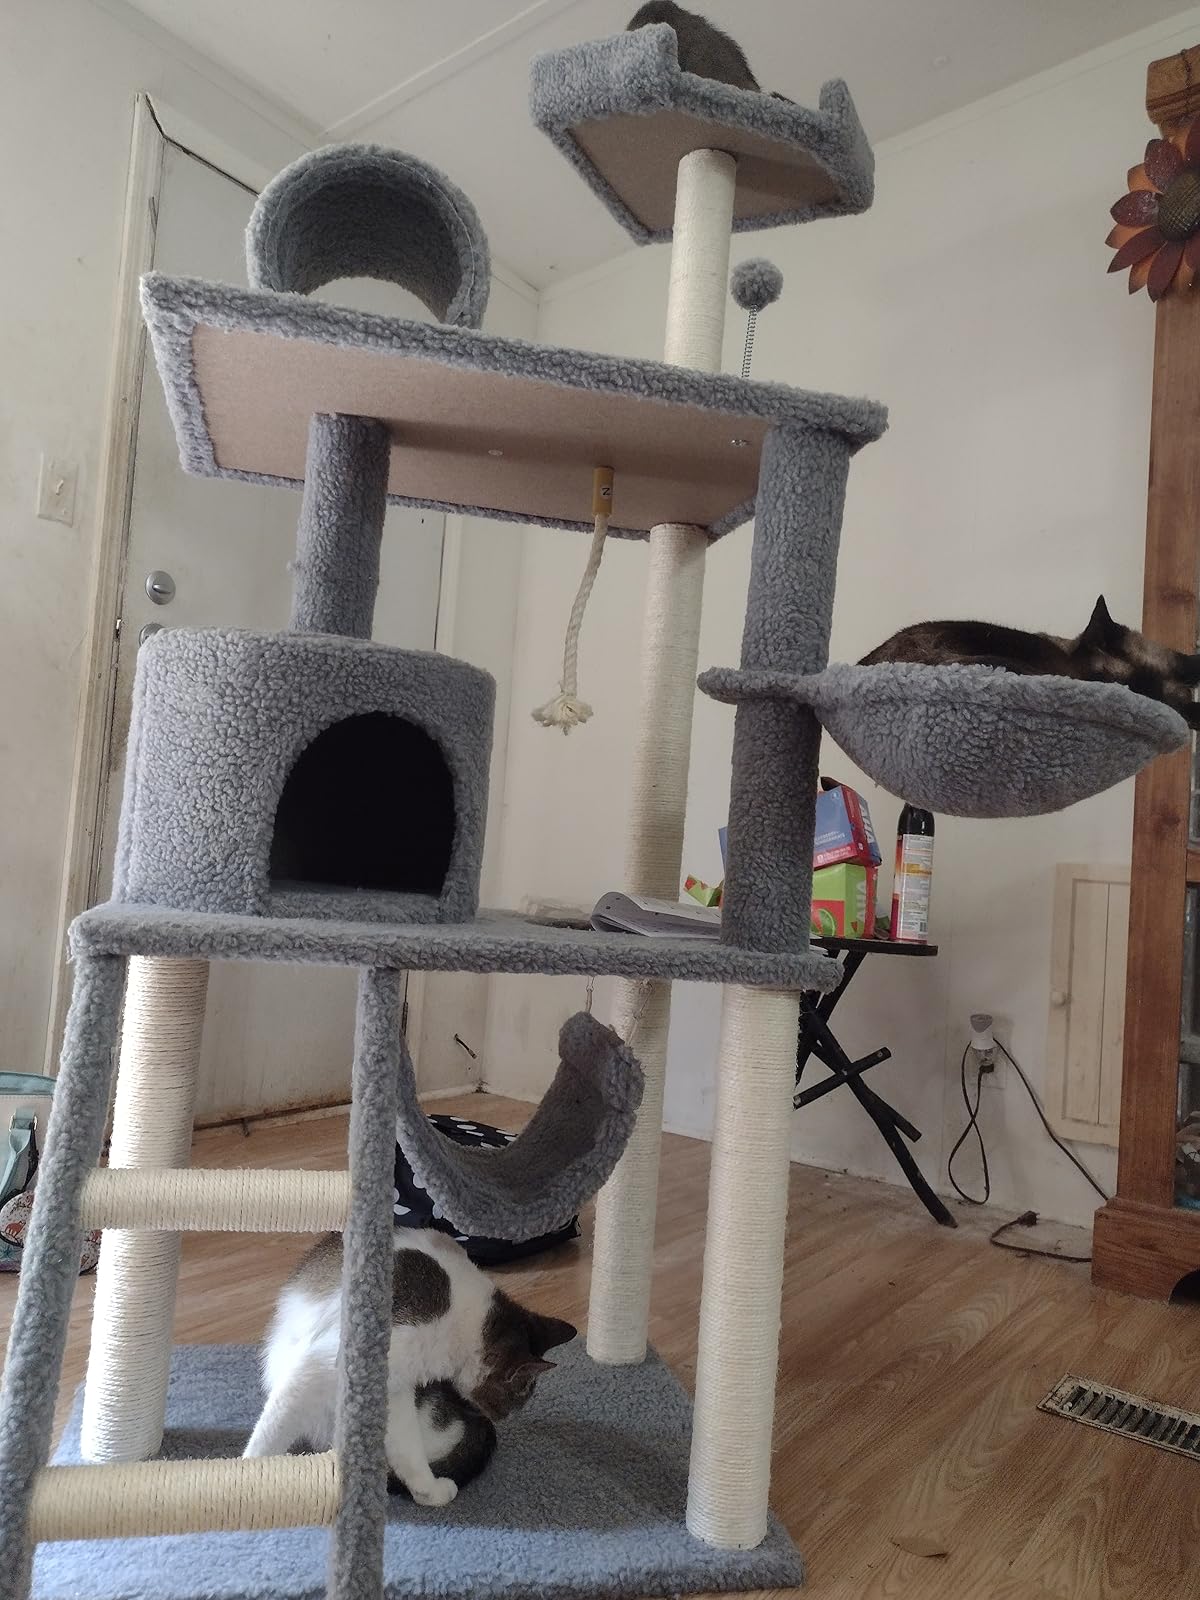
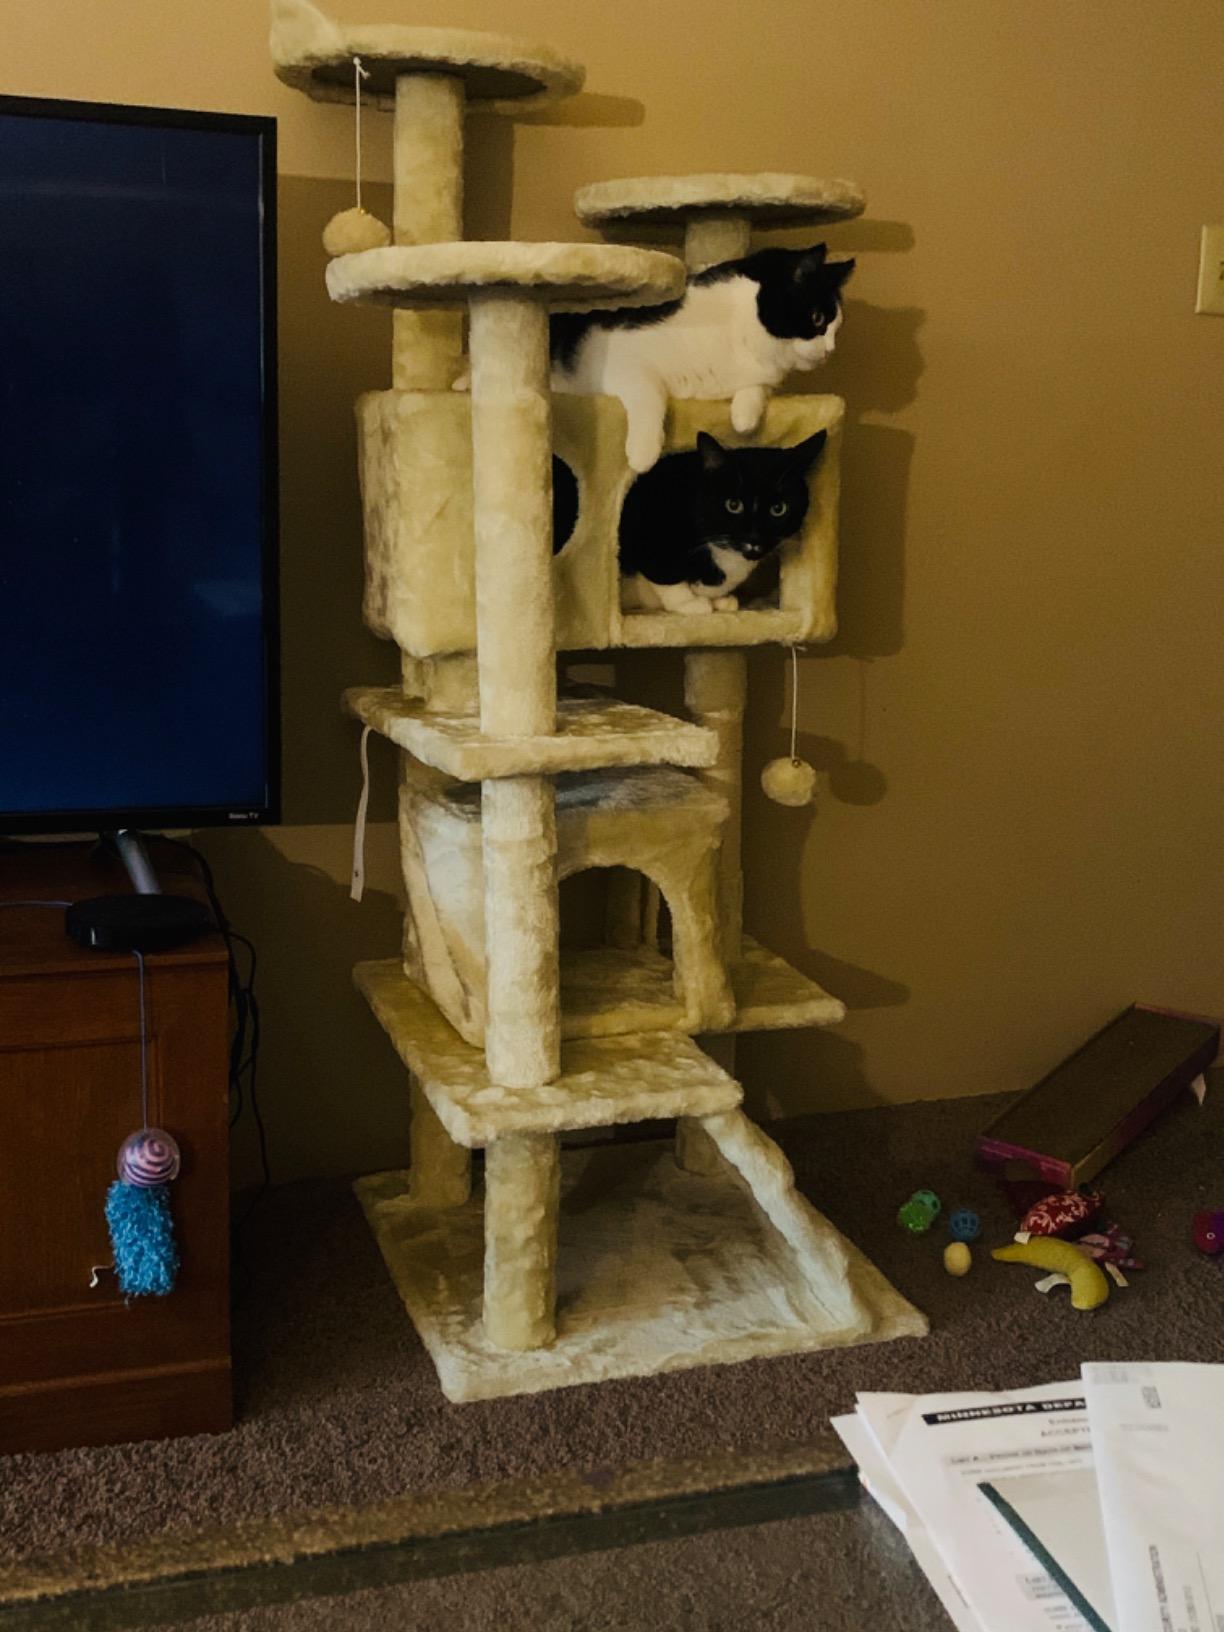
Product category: items_cat tree
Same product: no